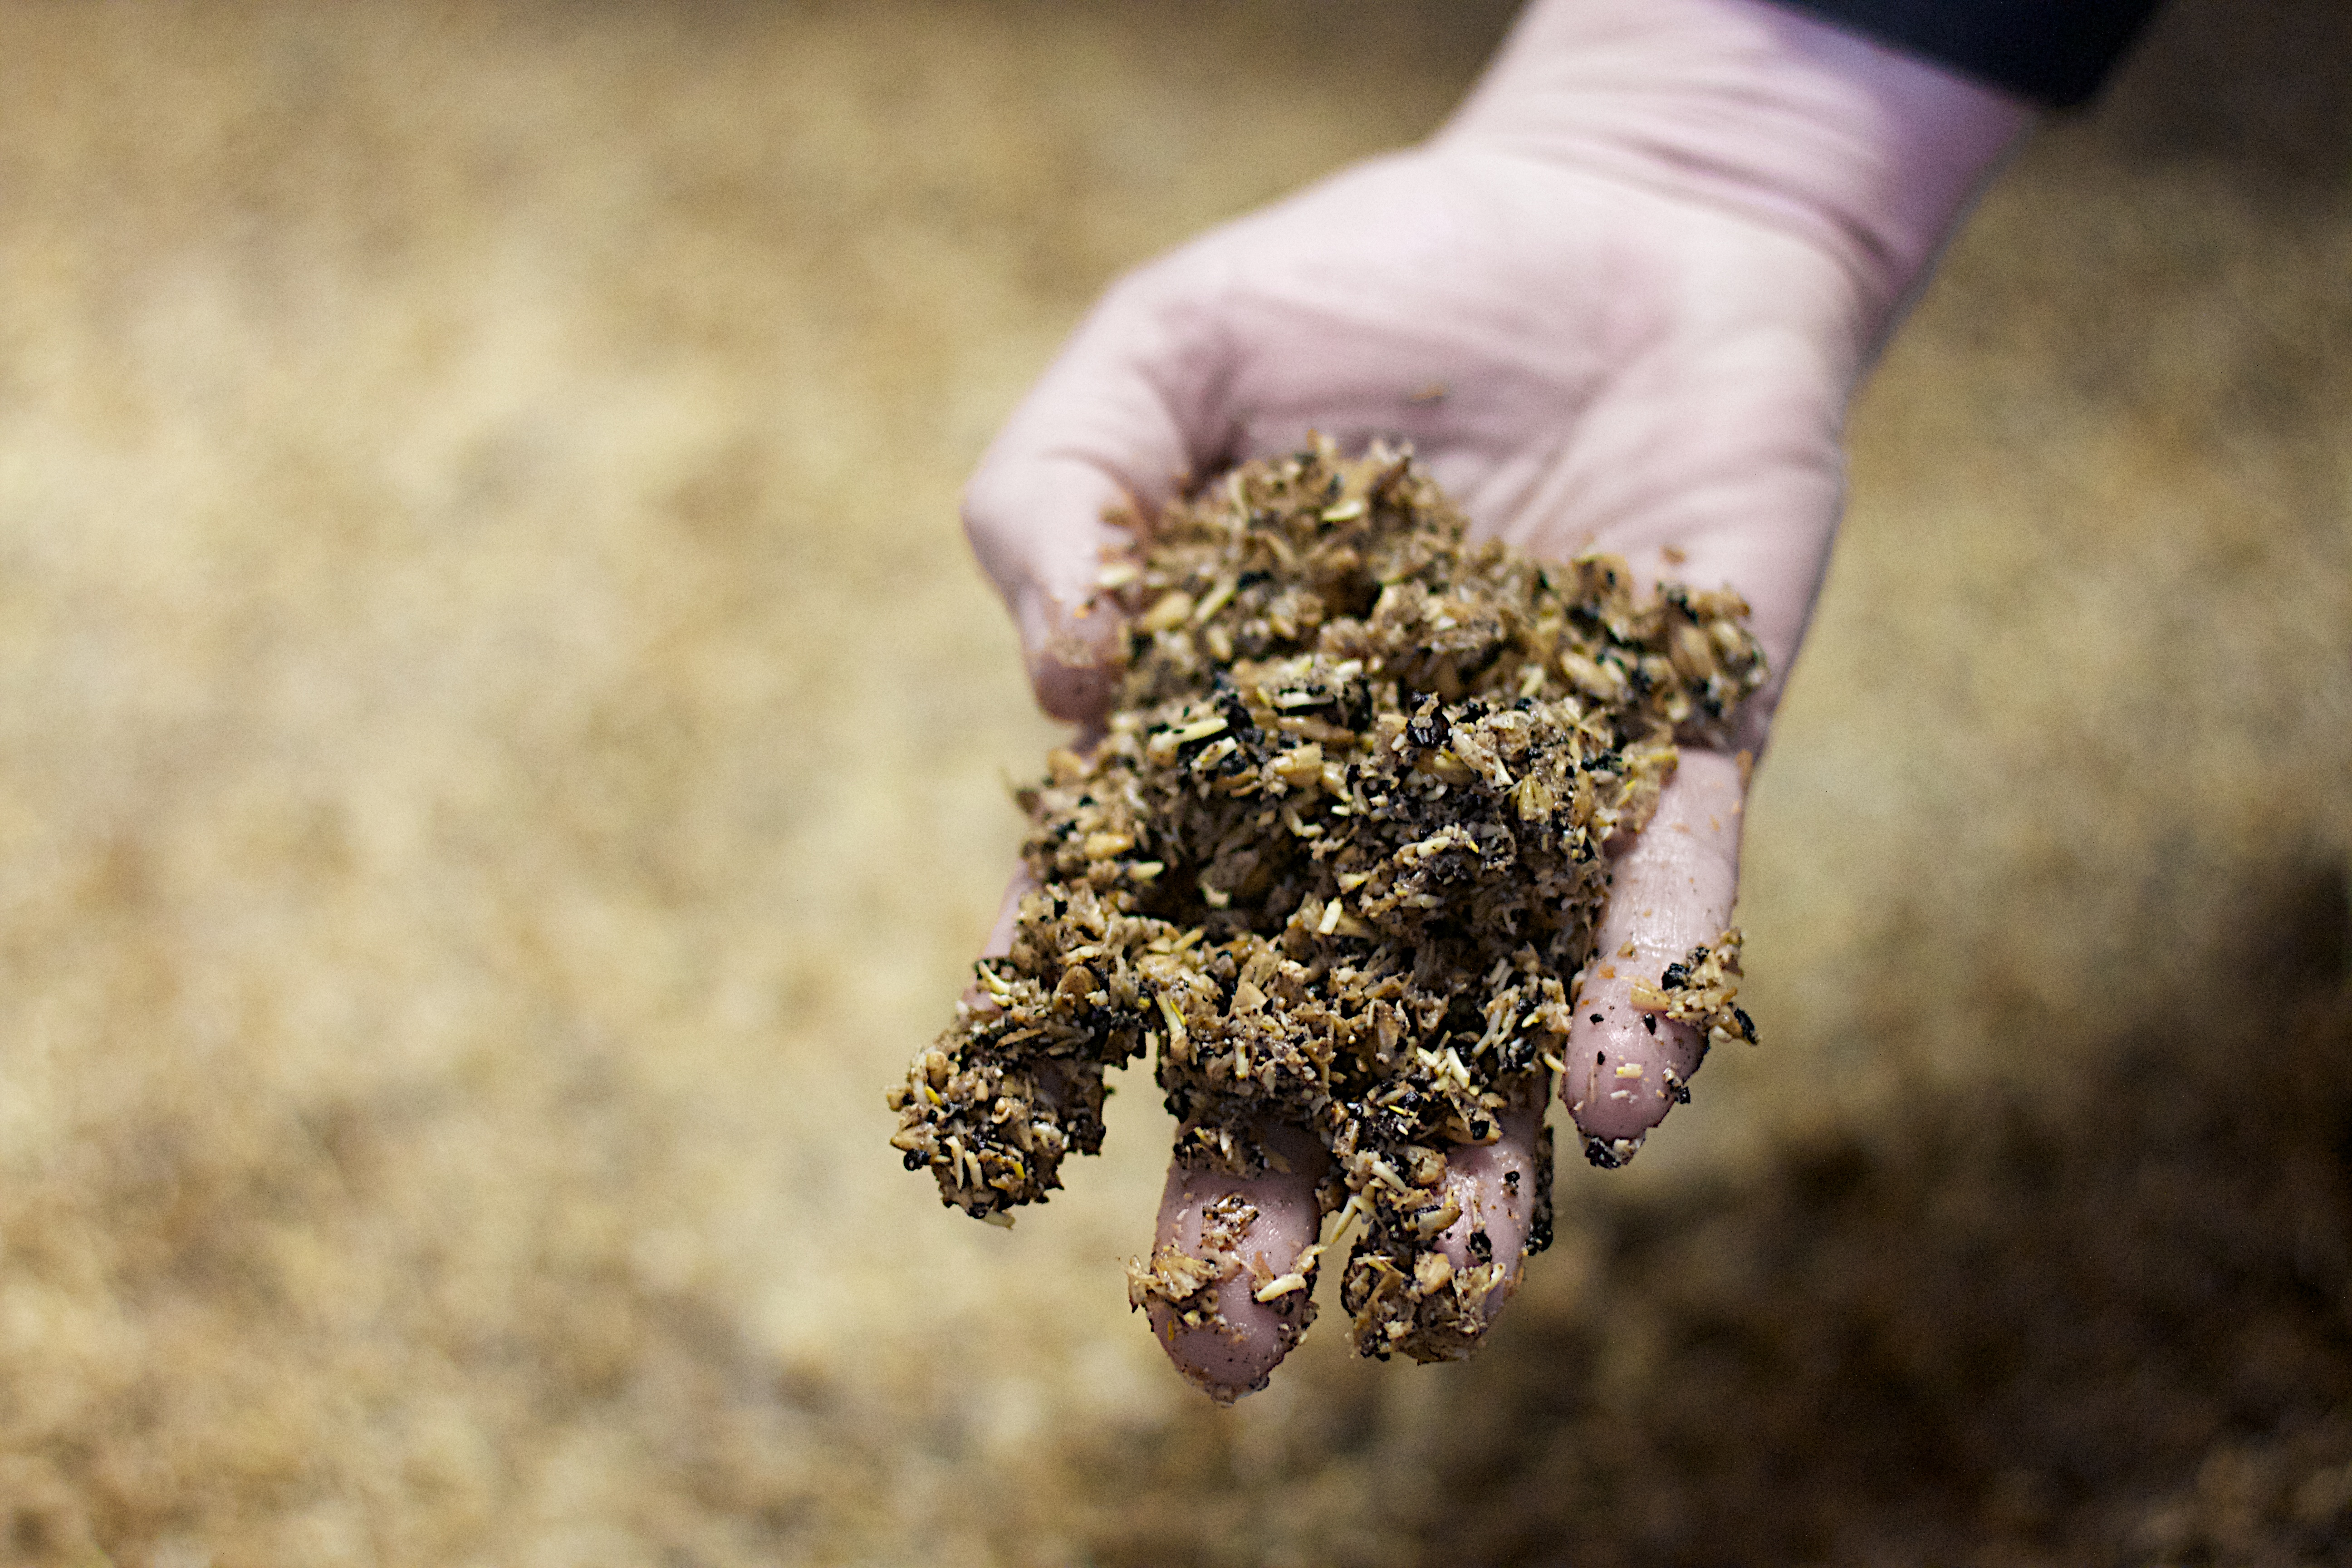
hand, plant, photography, leaf, flower, produce, crop, soil, flora, beer, close up, thatbrewery, macro photography